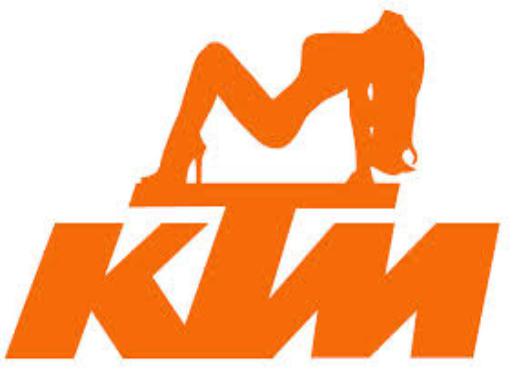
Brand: KTM
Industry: Transportation